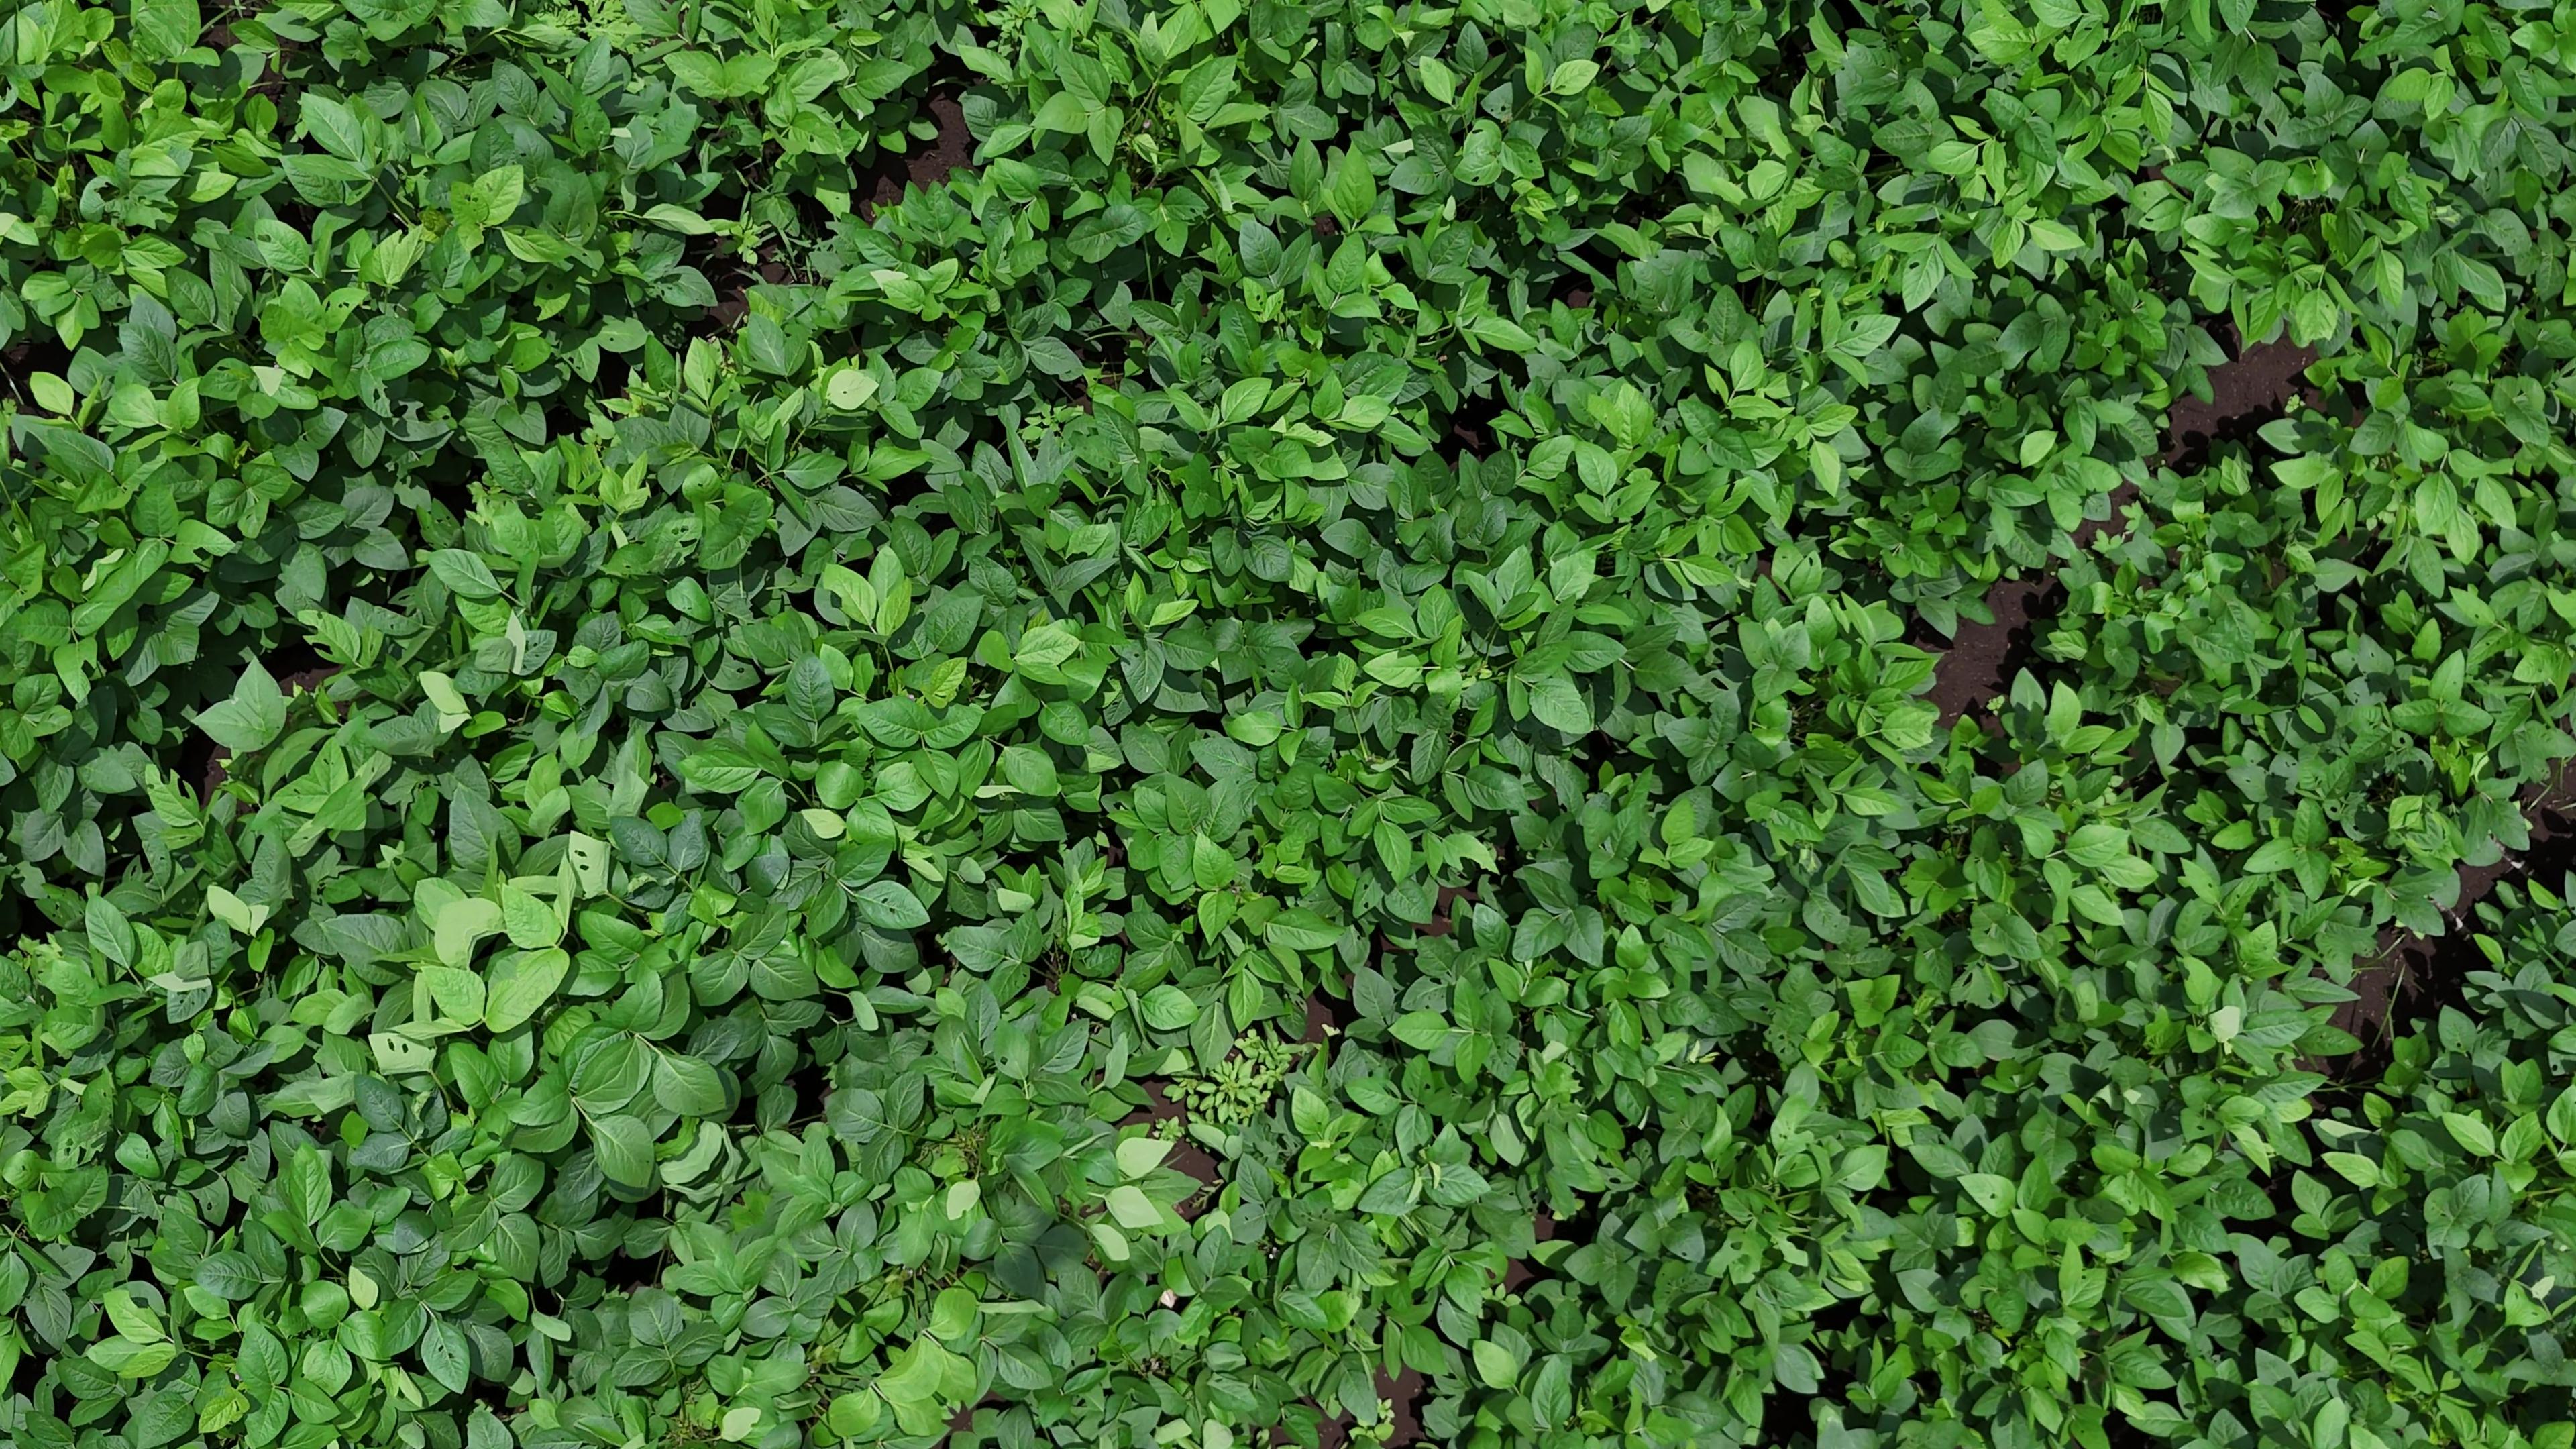
Label: Healthy